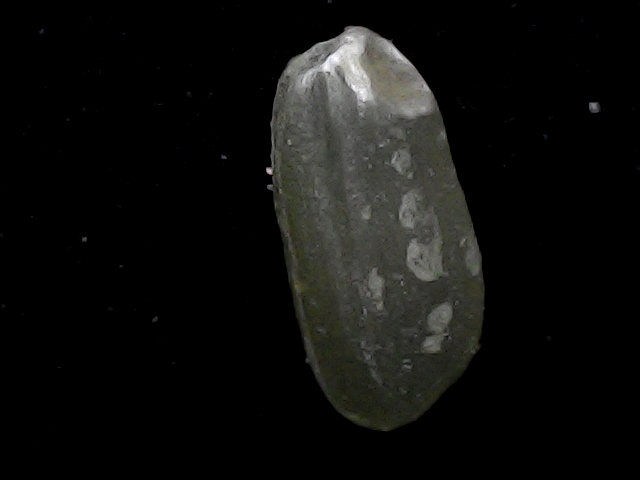
Rice variety: BD95